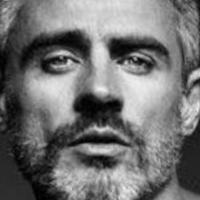
Age group: age 41-55